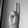
ASL letter: U